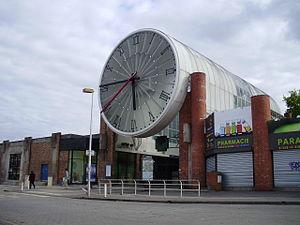
Gare de Cergy-Saint-Christophe, à Cergy, Val-d'Oise, France
Le réseau express régional d'Île-de-France, couramment appelé « RER » en France, est un réseau de transport en commun au gabarit ferroviaire desservant Paris et son agglomération, faisant partiellement partie du réseau régional dénommé Transilien. Constitué de cinq lignes, il comporte 249 points d'arrêt pour 587 km de voies et est fréquenté par 2,7 millions de voyageurs par jour. Pour des raisons historiques, une partie du réseau est gérée par la RATP tandis que le reste fait partie du réseau SNCF.
La gare de Cergy-Saint-Christophe est une gare ferroviaire française de la ligne de la bifurcation de Neuville à Cergy-Préfecture, située sur le territoire de la commune de Cergy, dans le département du Val-d'Oise en région Île-de-France.
Cet article recense les plus grands cadrans d'horloges.